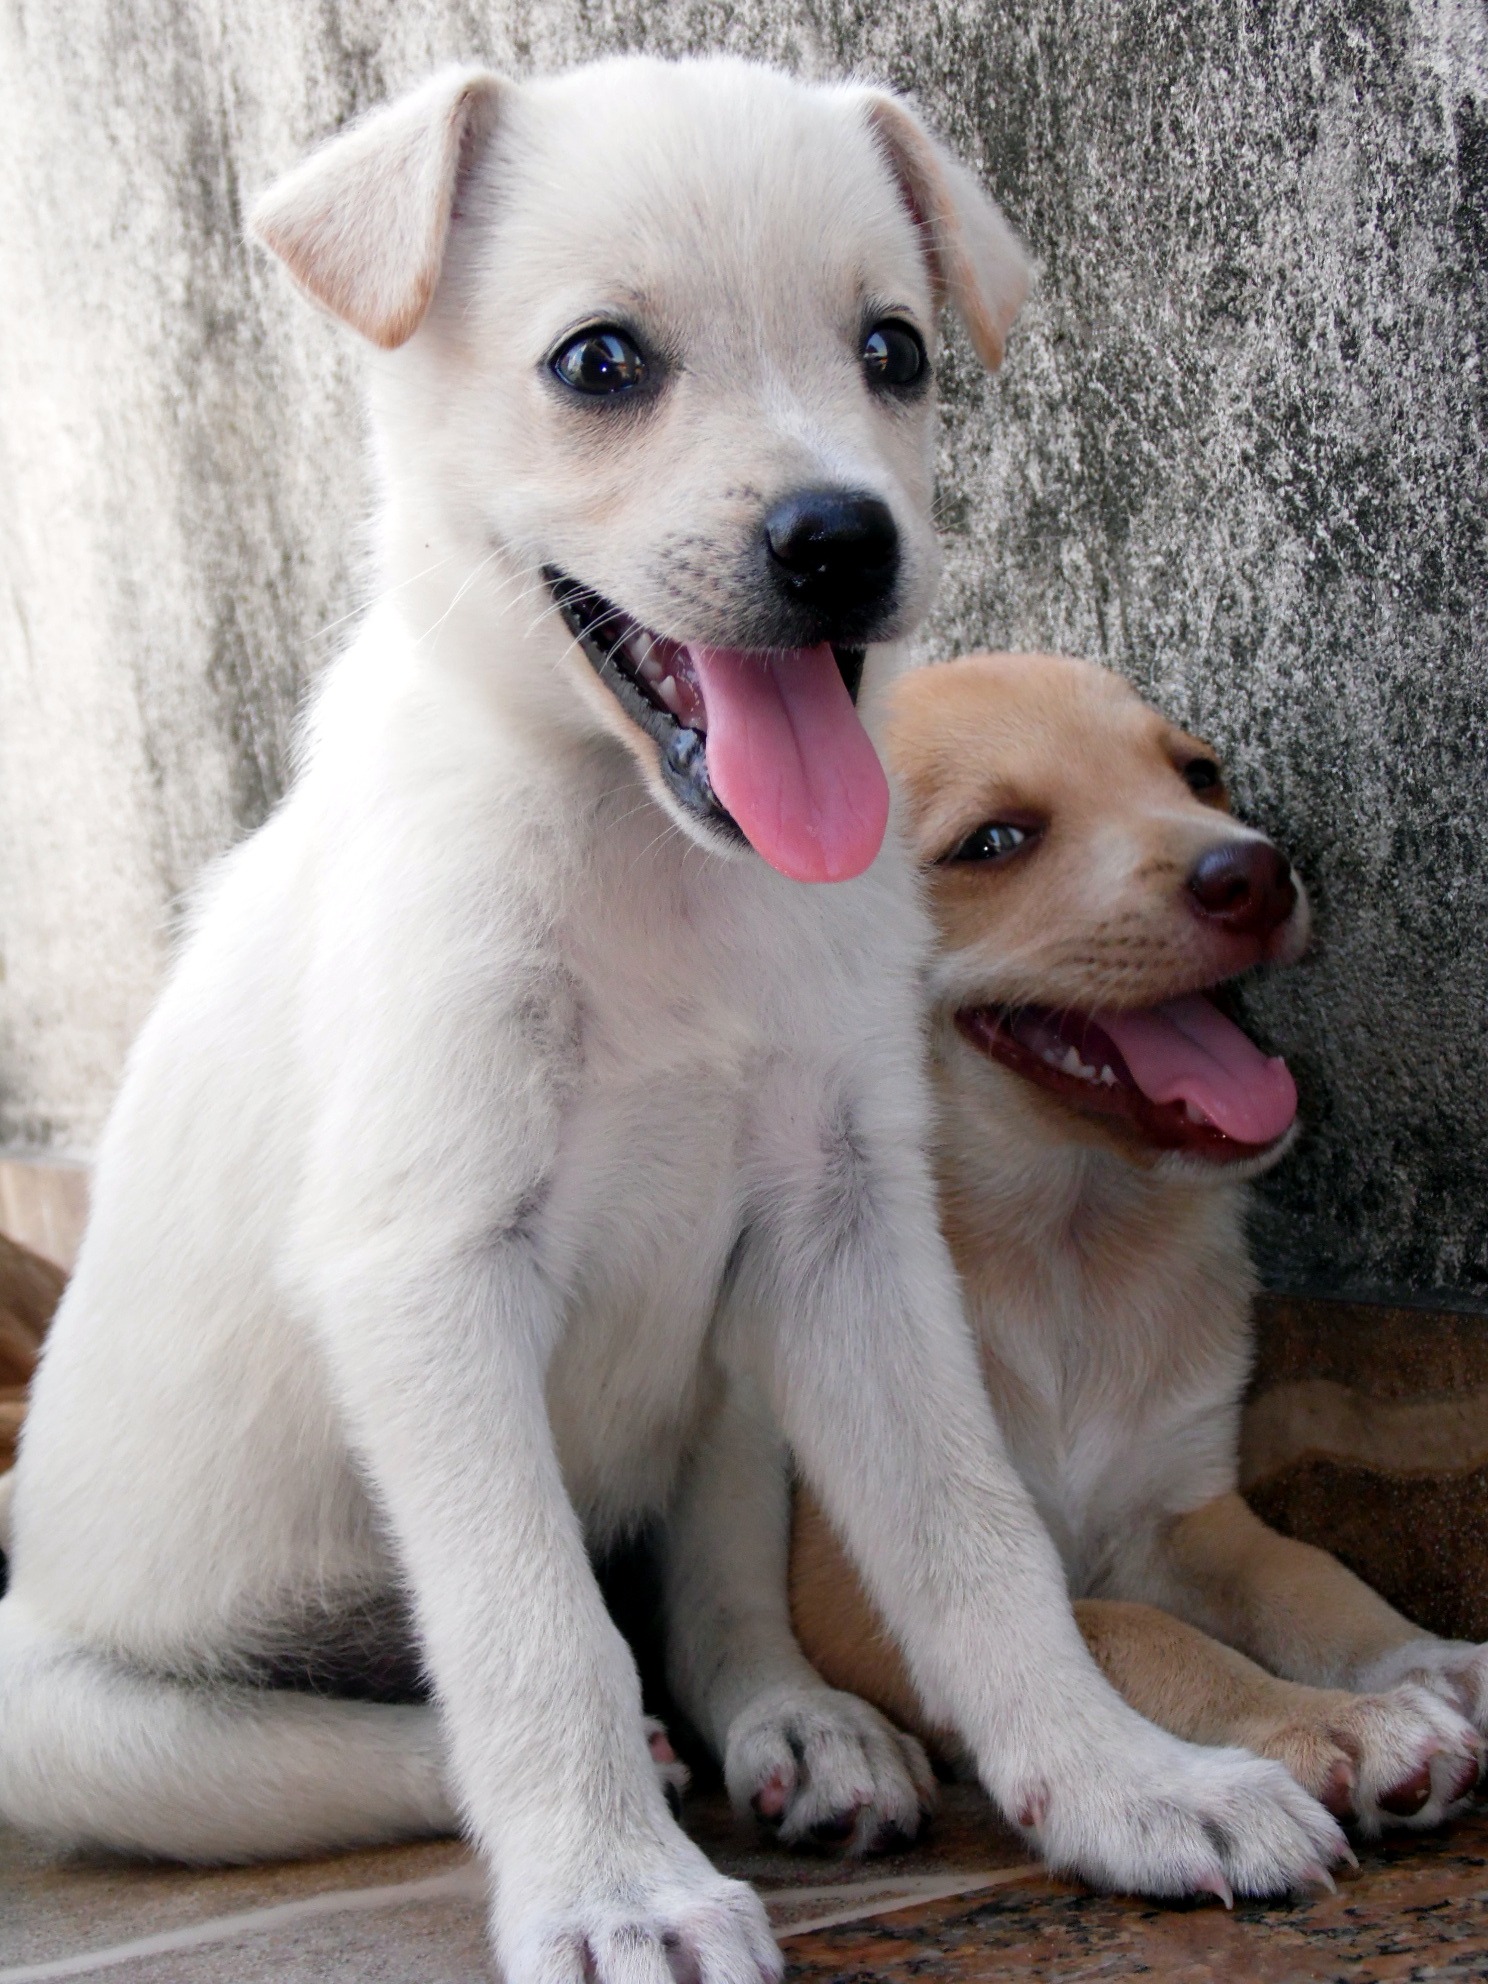
puppy, dog, animal, mammal, vertebrate, labrador retriever, dog breed, korean jindo dog, street dog, dog like mammal, dog breed group, canaan dog, kishu